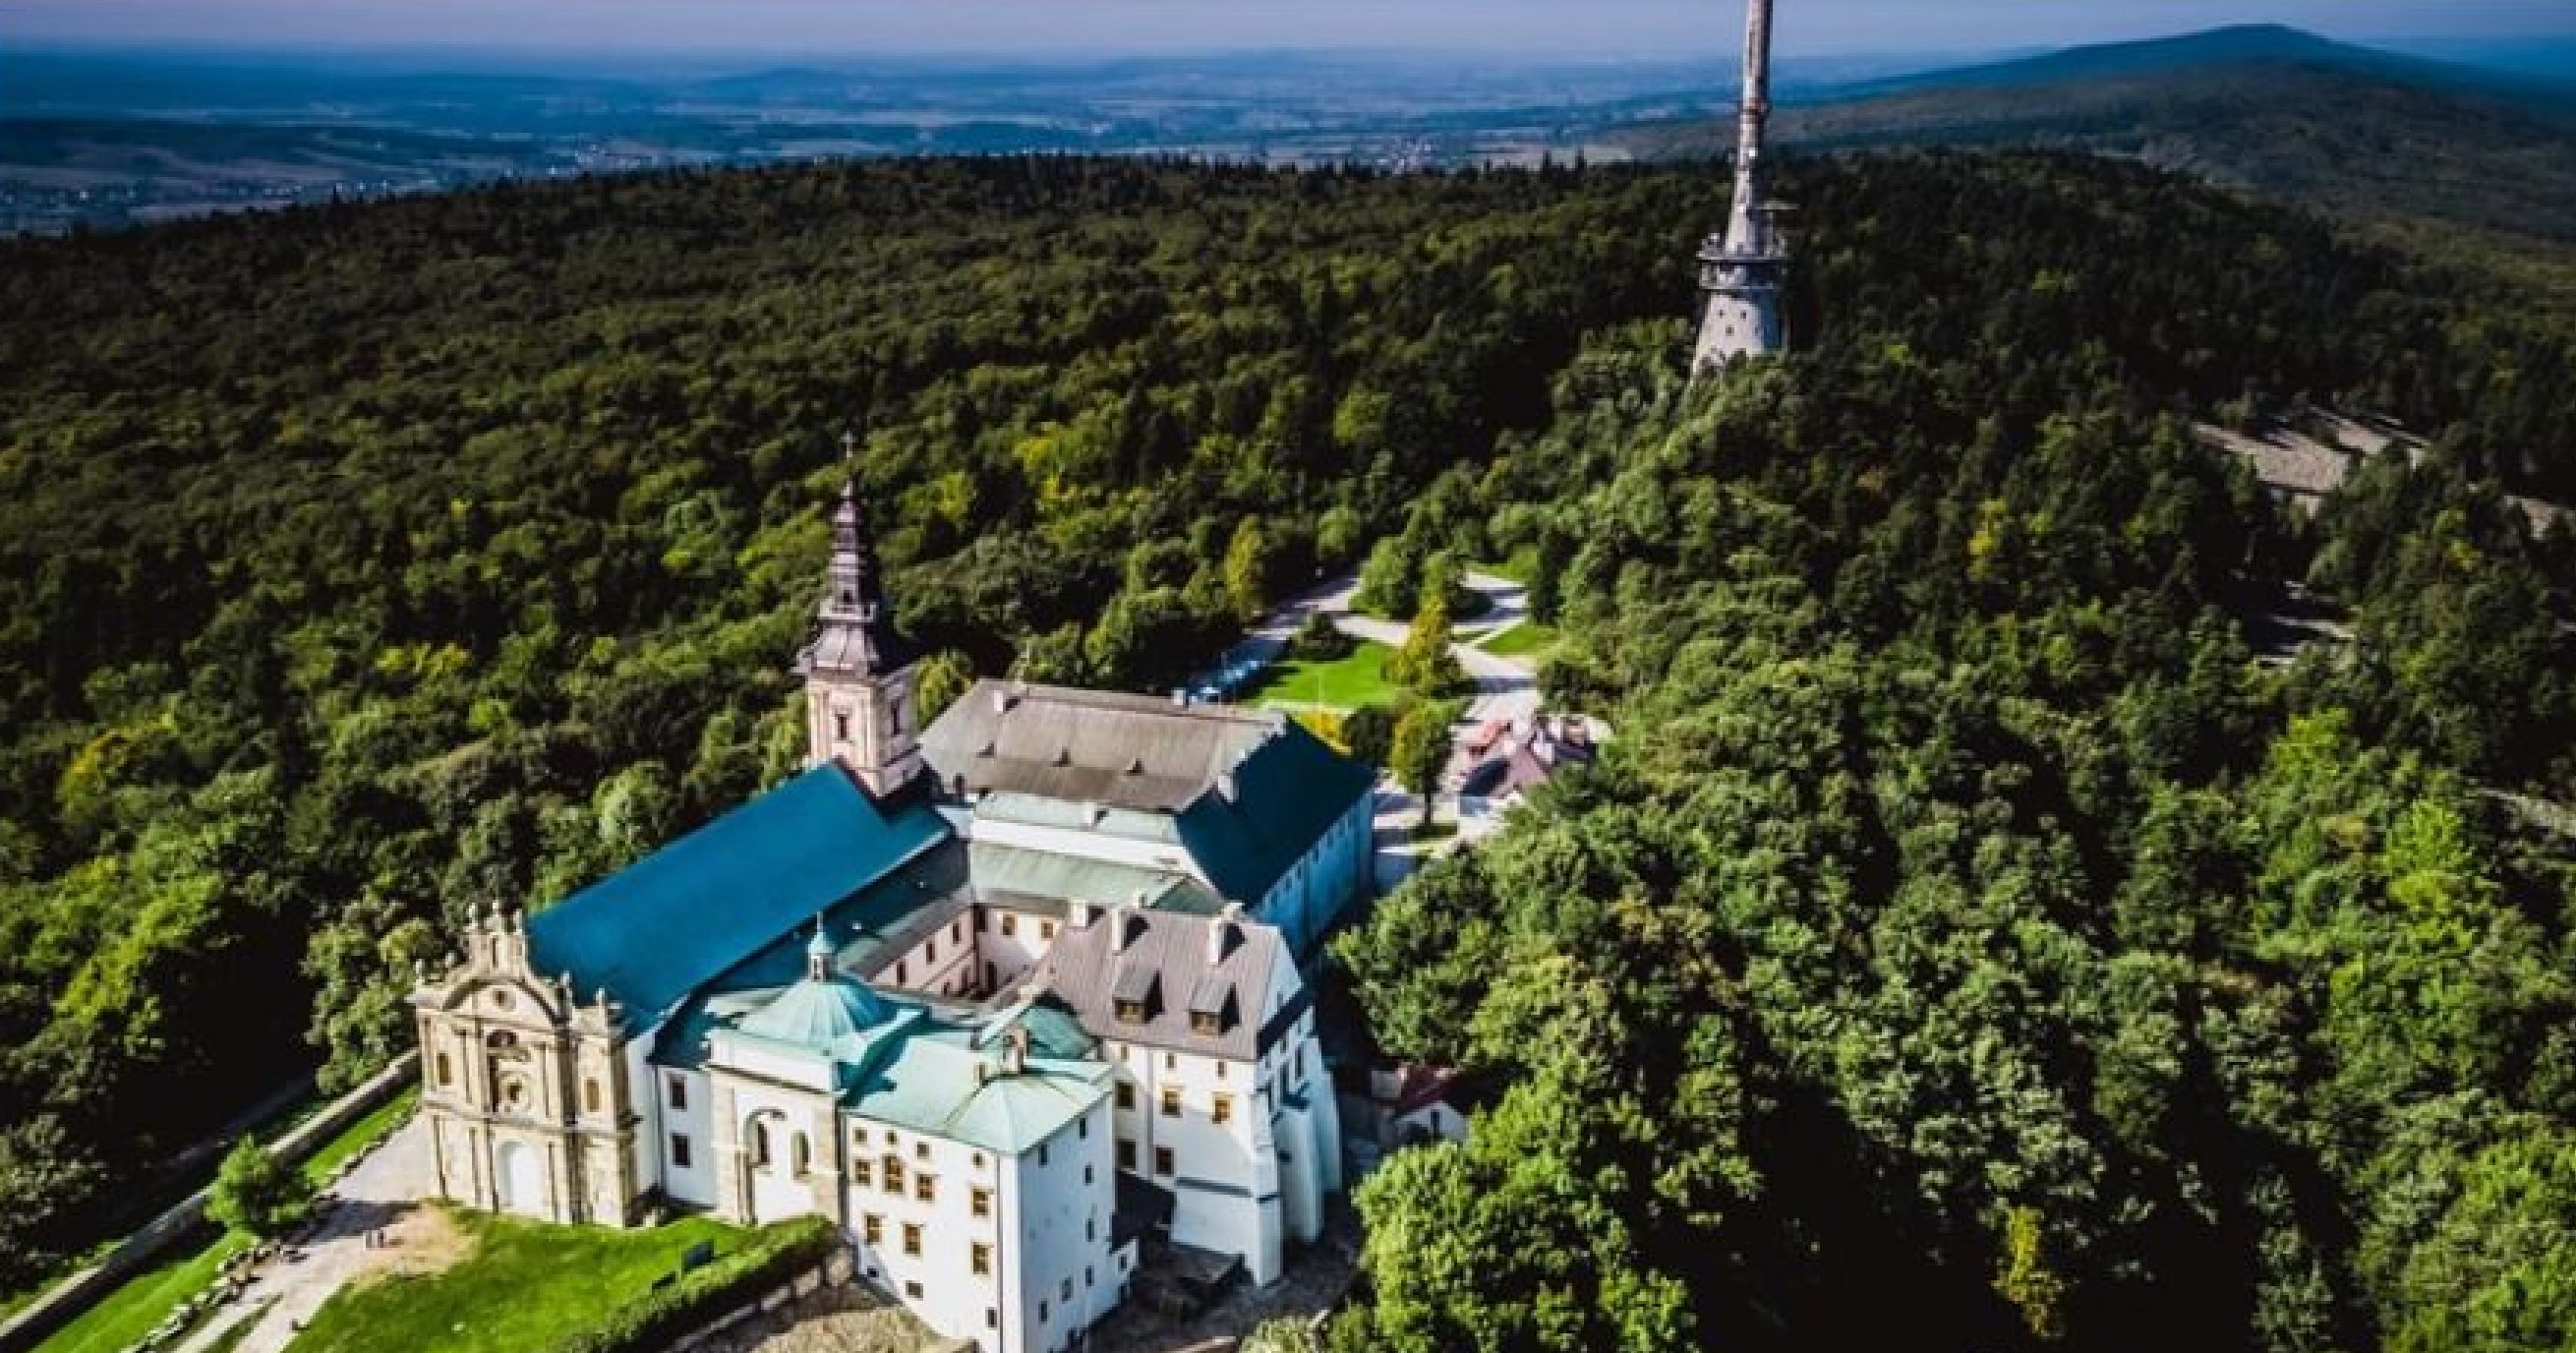
park, sky, tree, natural landscape, biome, landscape, city, urban design, building, travel, real estate, rural area, mountainous landforms, plant, mountain range, leisure, hill, roof, hill station, bird's eye view, forest, wilderness, tourism, aerial photography, village, steeple, vacation, tourist attraction, facade, historic site, mountain village, suburb, tropical and subtropical coniferous forests, photography, estate, mansion, panorama, tower, jungle